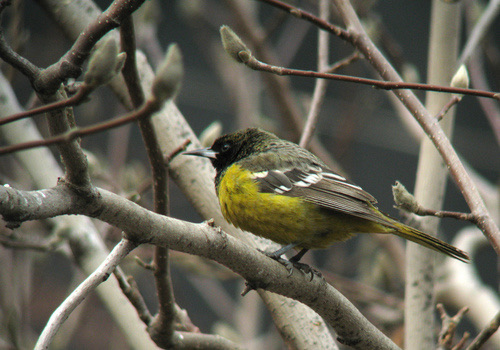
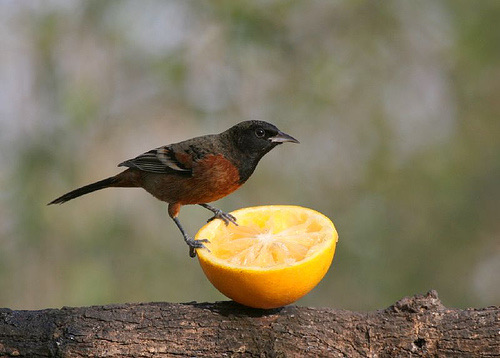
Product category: misc
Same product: yes